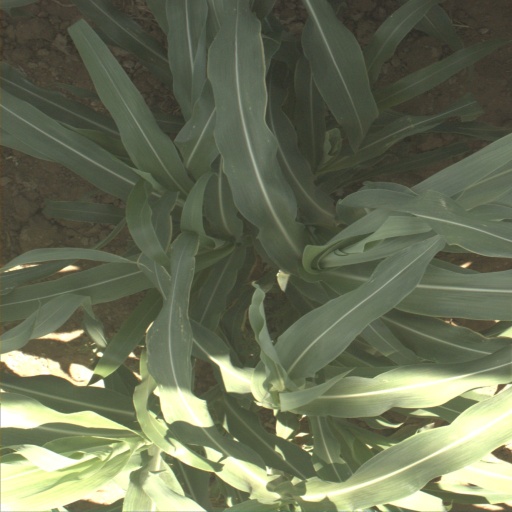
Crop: sorghum